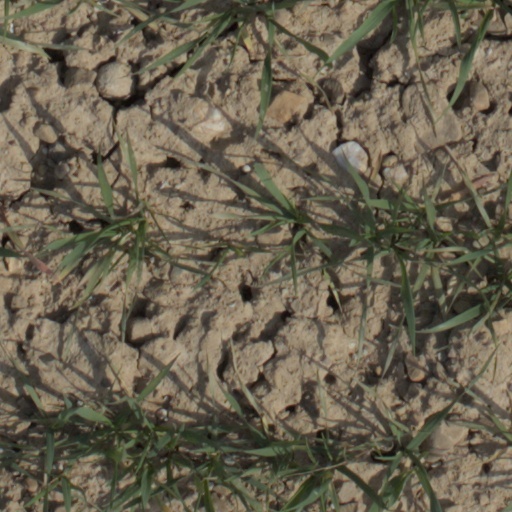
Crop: wheat